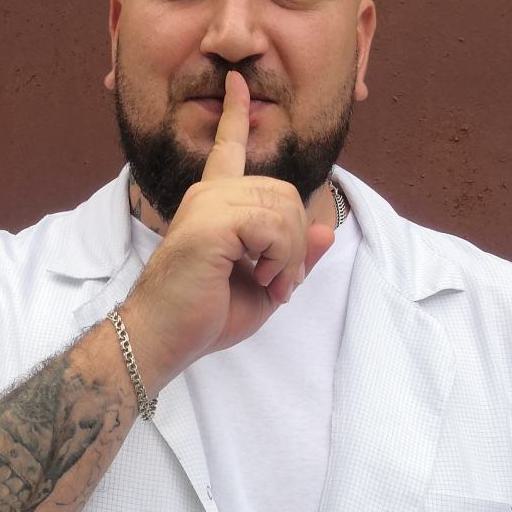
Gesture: mute